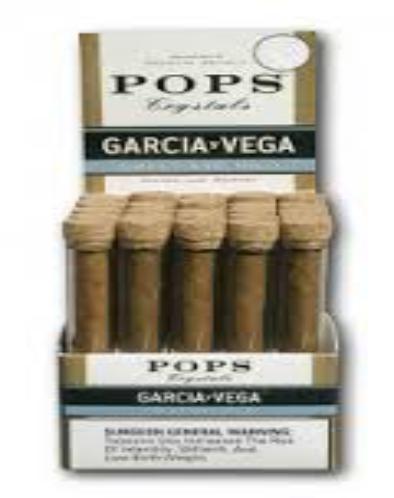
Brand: Garcia Y Vega
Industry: Others